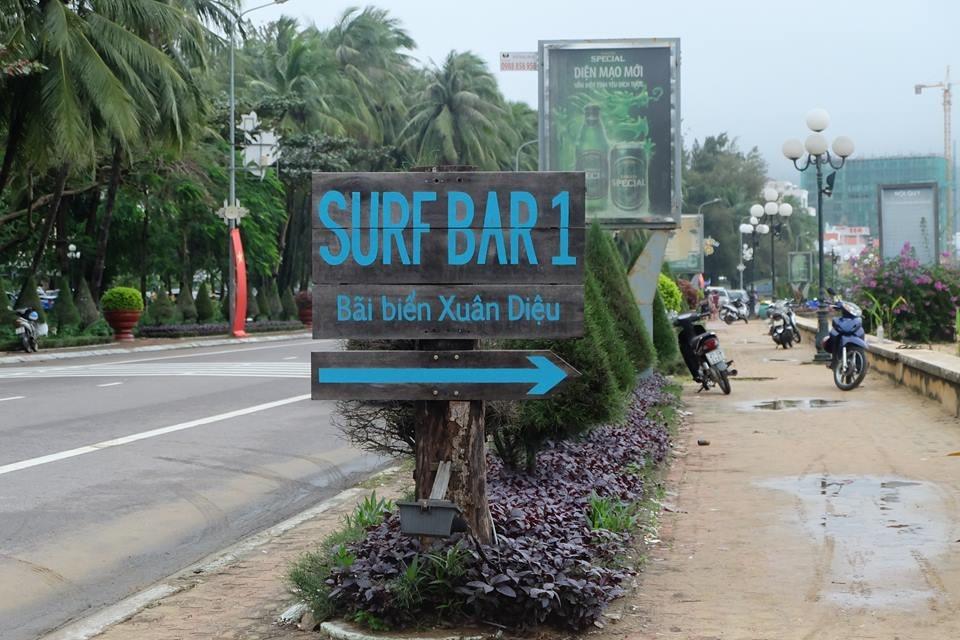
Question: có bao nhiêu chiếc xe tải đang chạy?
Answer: không có xe tải nào cả